Hilda mega-bonebed

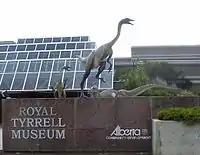
An outdated model of "Ornithomimus" lacking feathers outside the Royal Tyrrell Museum of Paleontology

In 1959, Wann Langston, Jr. recorded evidence of a "Centrosaurus" bonebed near Hilda, Alberta. Later, between 1964 and 1966 Don Taylor of the Provincial Museum of Alberta (now called the Royal Alberta Museum) oversaw the collection of fossils from yet another bonebed in the same region. These prospective bonebeds attracted the attention of scientists working for the Royal Tyrell Museum in the 1990s because Hilda was an ideal location for maintaining physical continuity across the bonebeds' expanse. Physical continuity is important, because discontinuity in the rock strata can make it harder to tell if the bones were deposited at the same time or not.